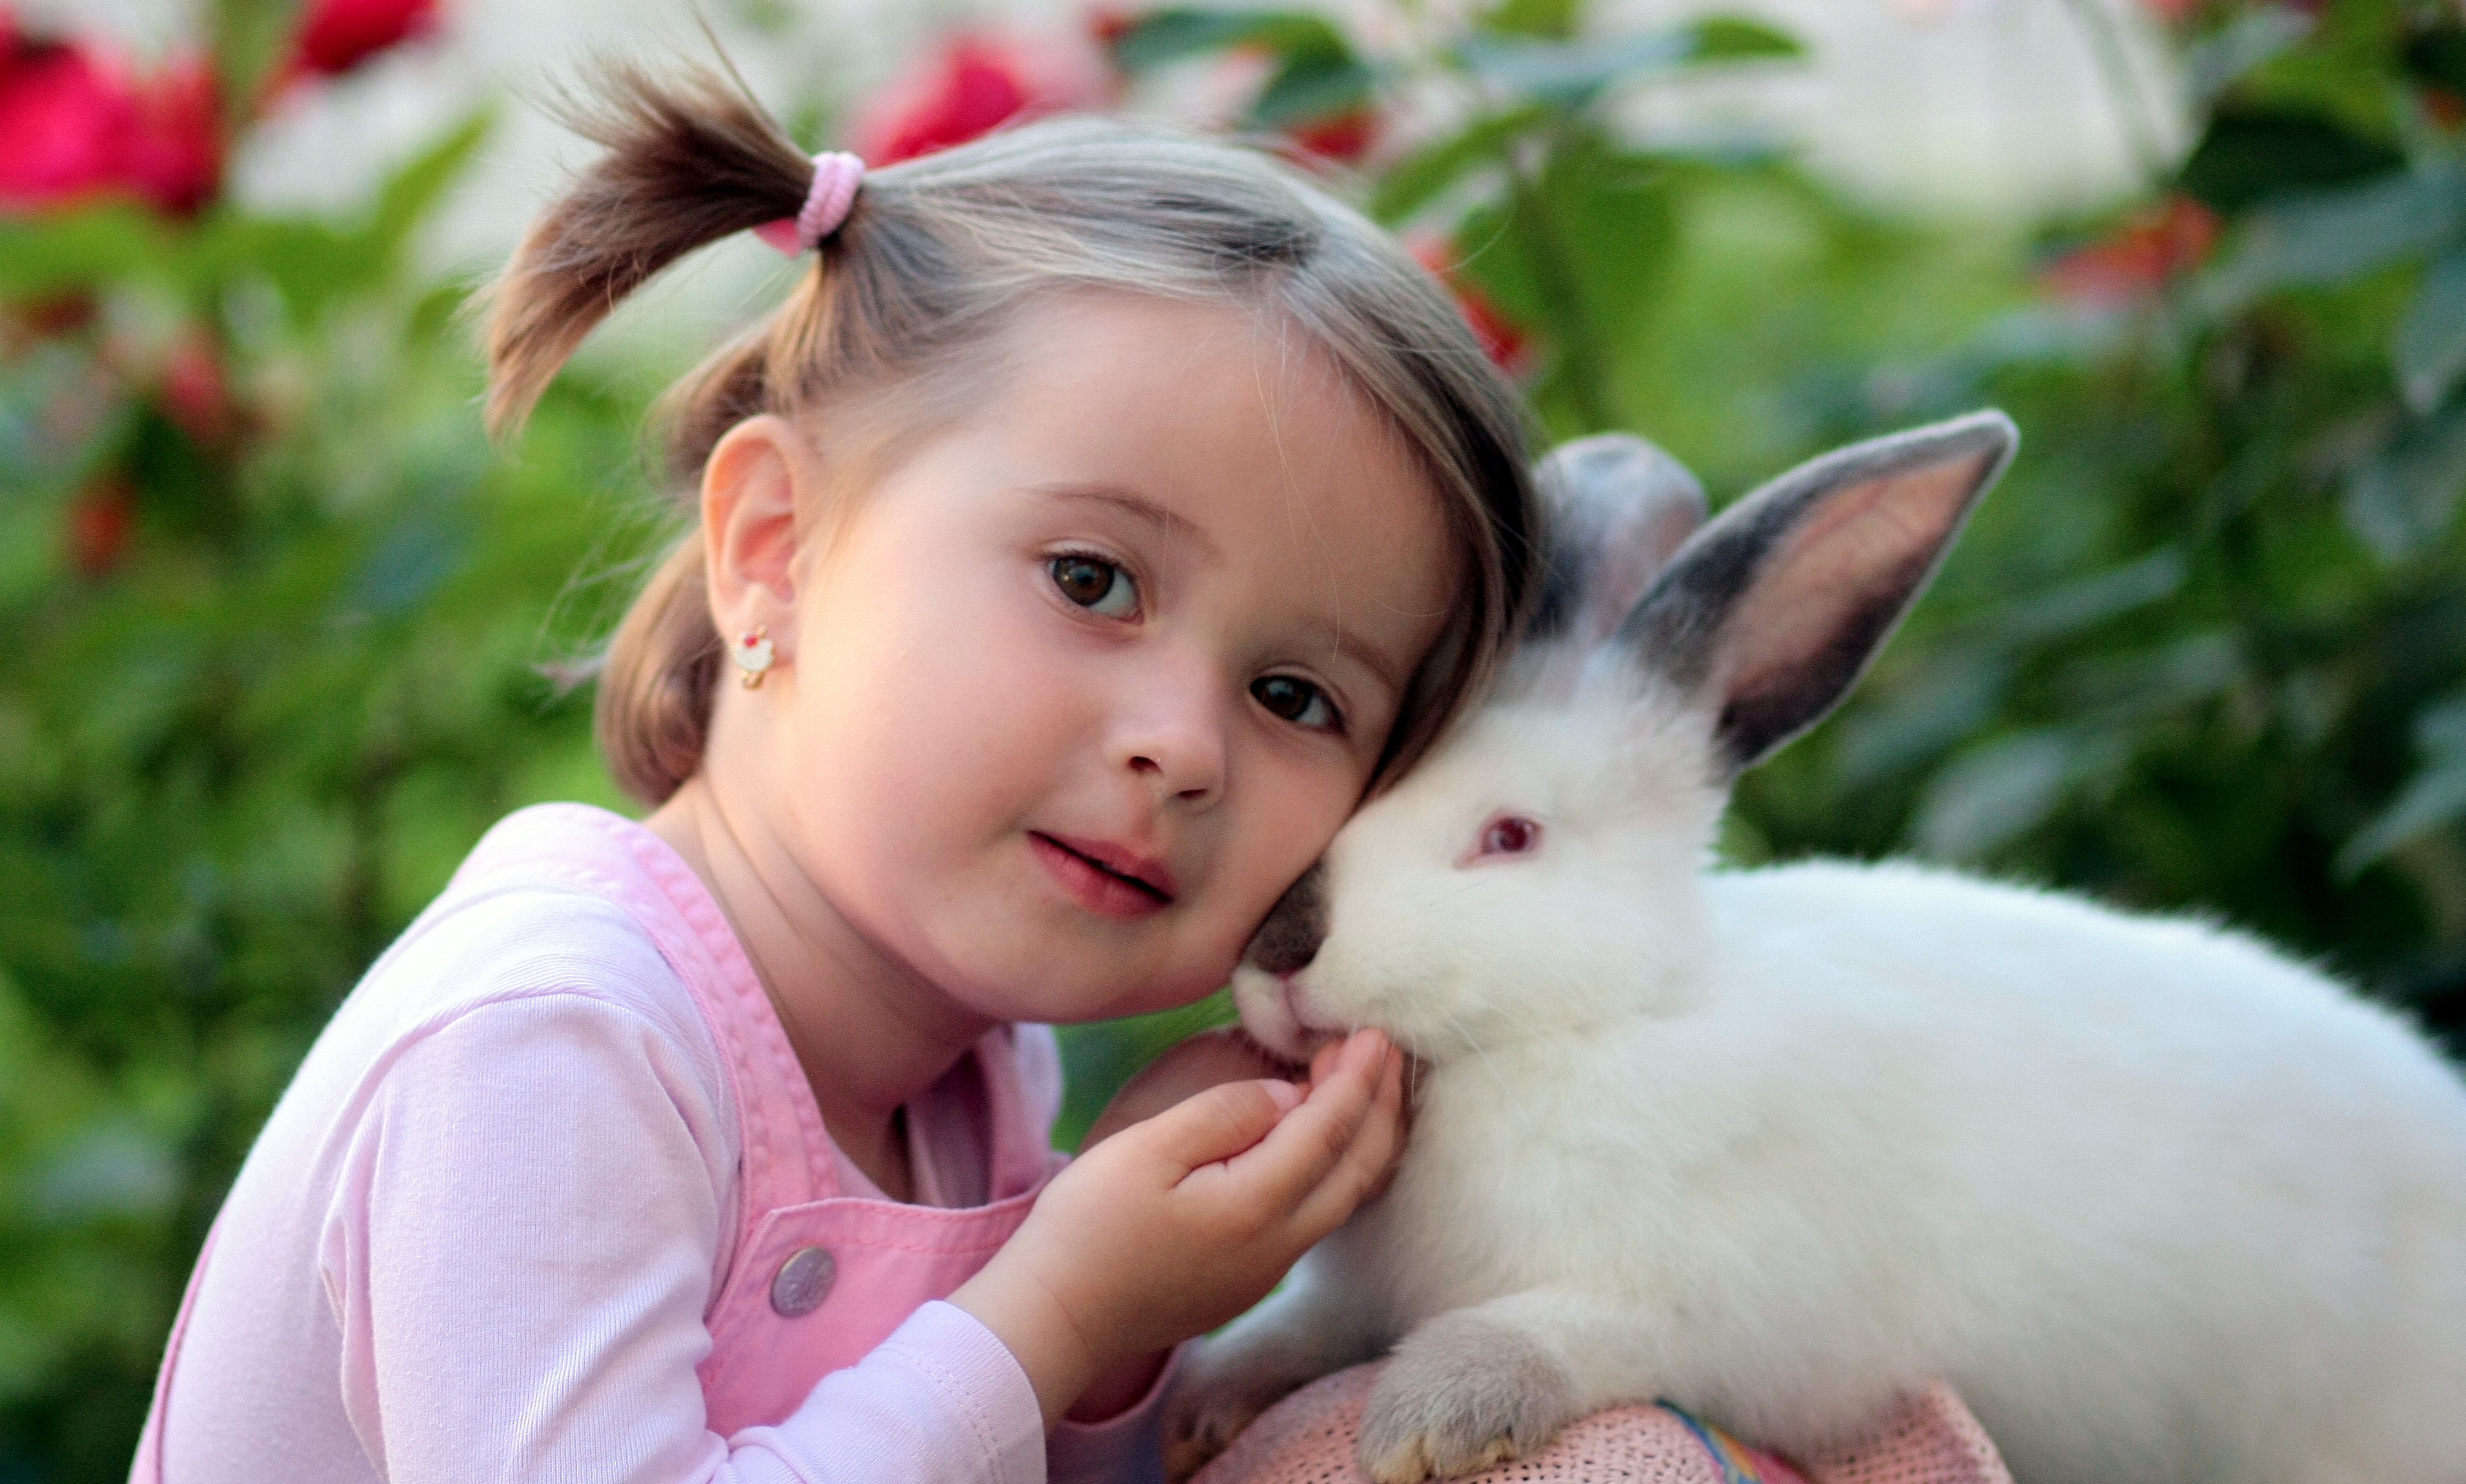
girl, love, child, friendship, ear, rabbit, cool image, skin, supplies, cool photo, domestic rabbit, rabits and hares